Müfide Kadri

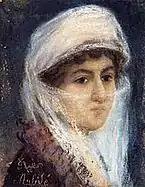
Self-portrait

She lost her mother while still a baby and was adopted by Kadri Bey, a distant relative of some distinction, and his wife, who was childless. She was taught entirely at home by private tutors, who discovered her artistic talent.